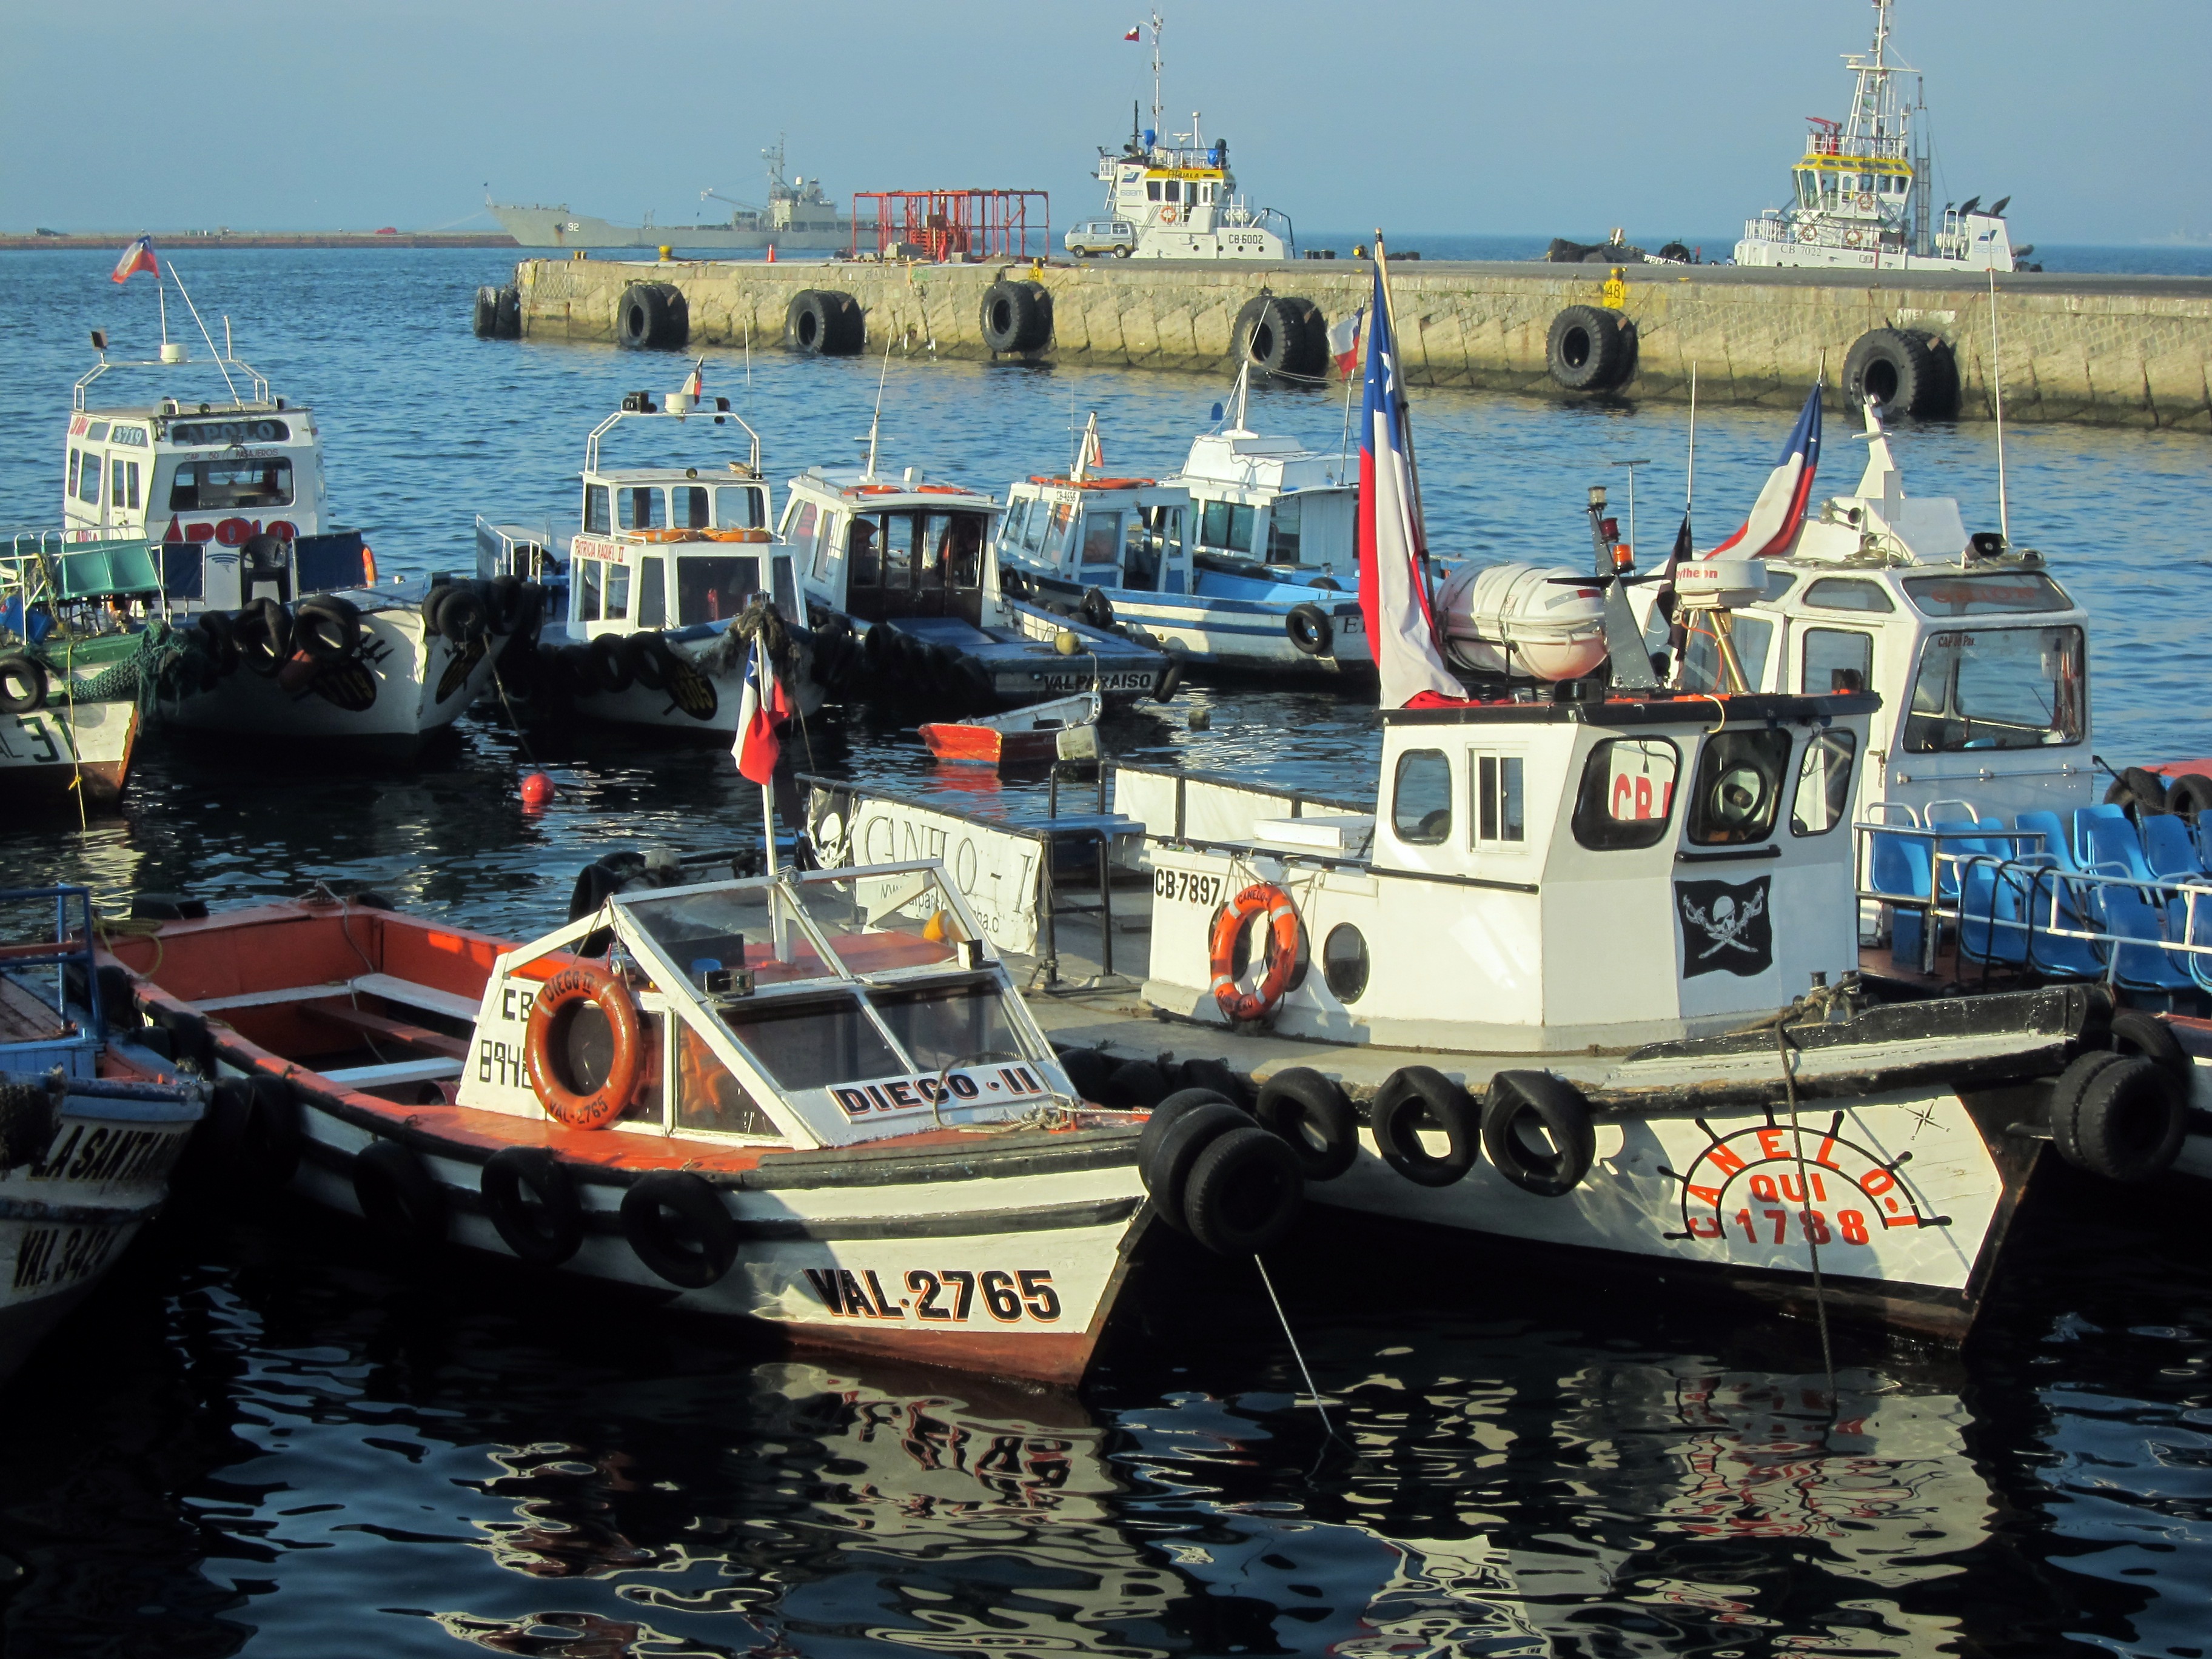
sea, water, ocean, boat, ship, spring, vehicle, fishing, yacht, harbor, marina, port, waterway, motorboat, ferry, boating, boats, costa, south america, channel, tugboat, watercraft, browse, fishing vessel, valparaiso, pilot boat, fishing trawler